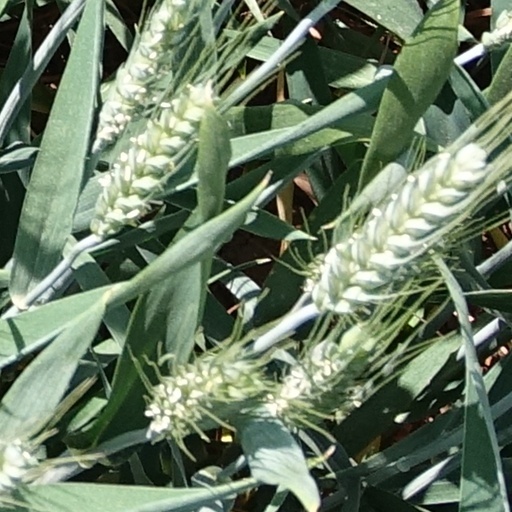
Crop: wheat